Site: saxony
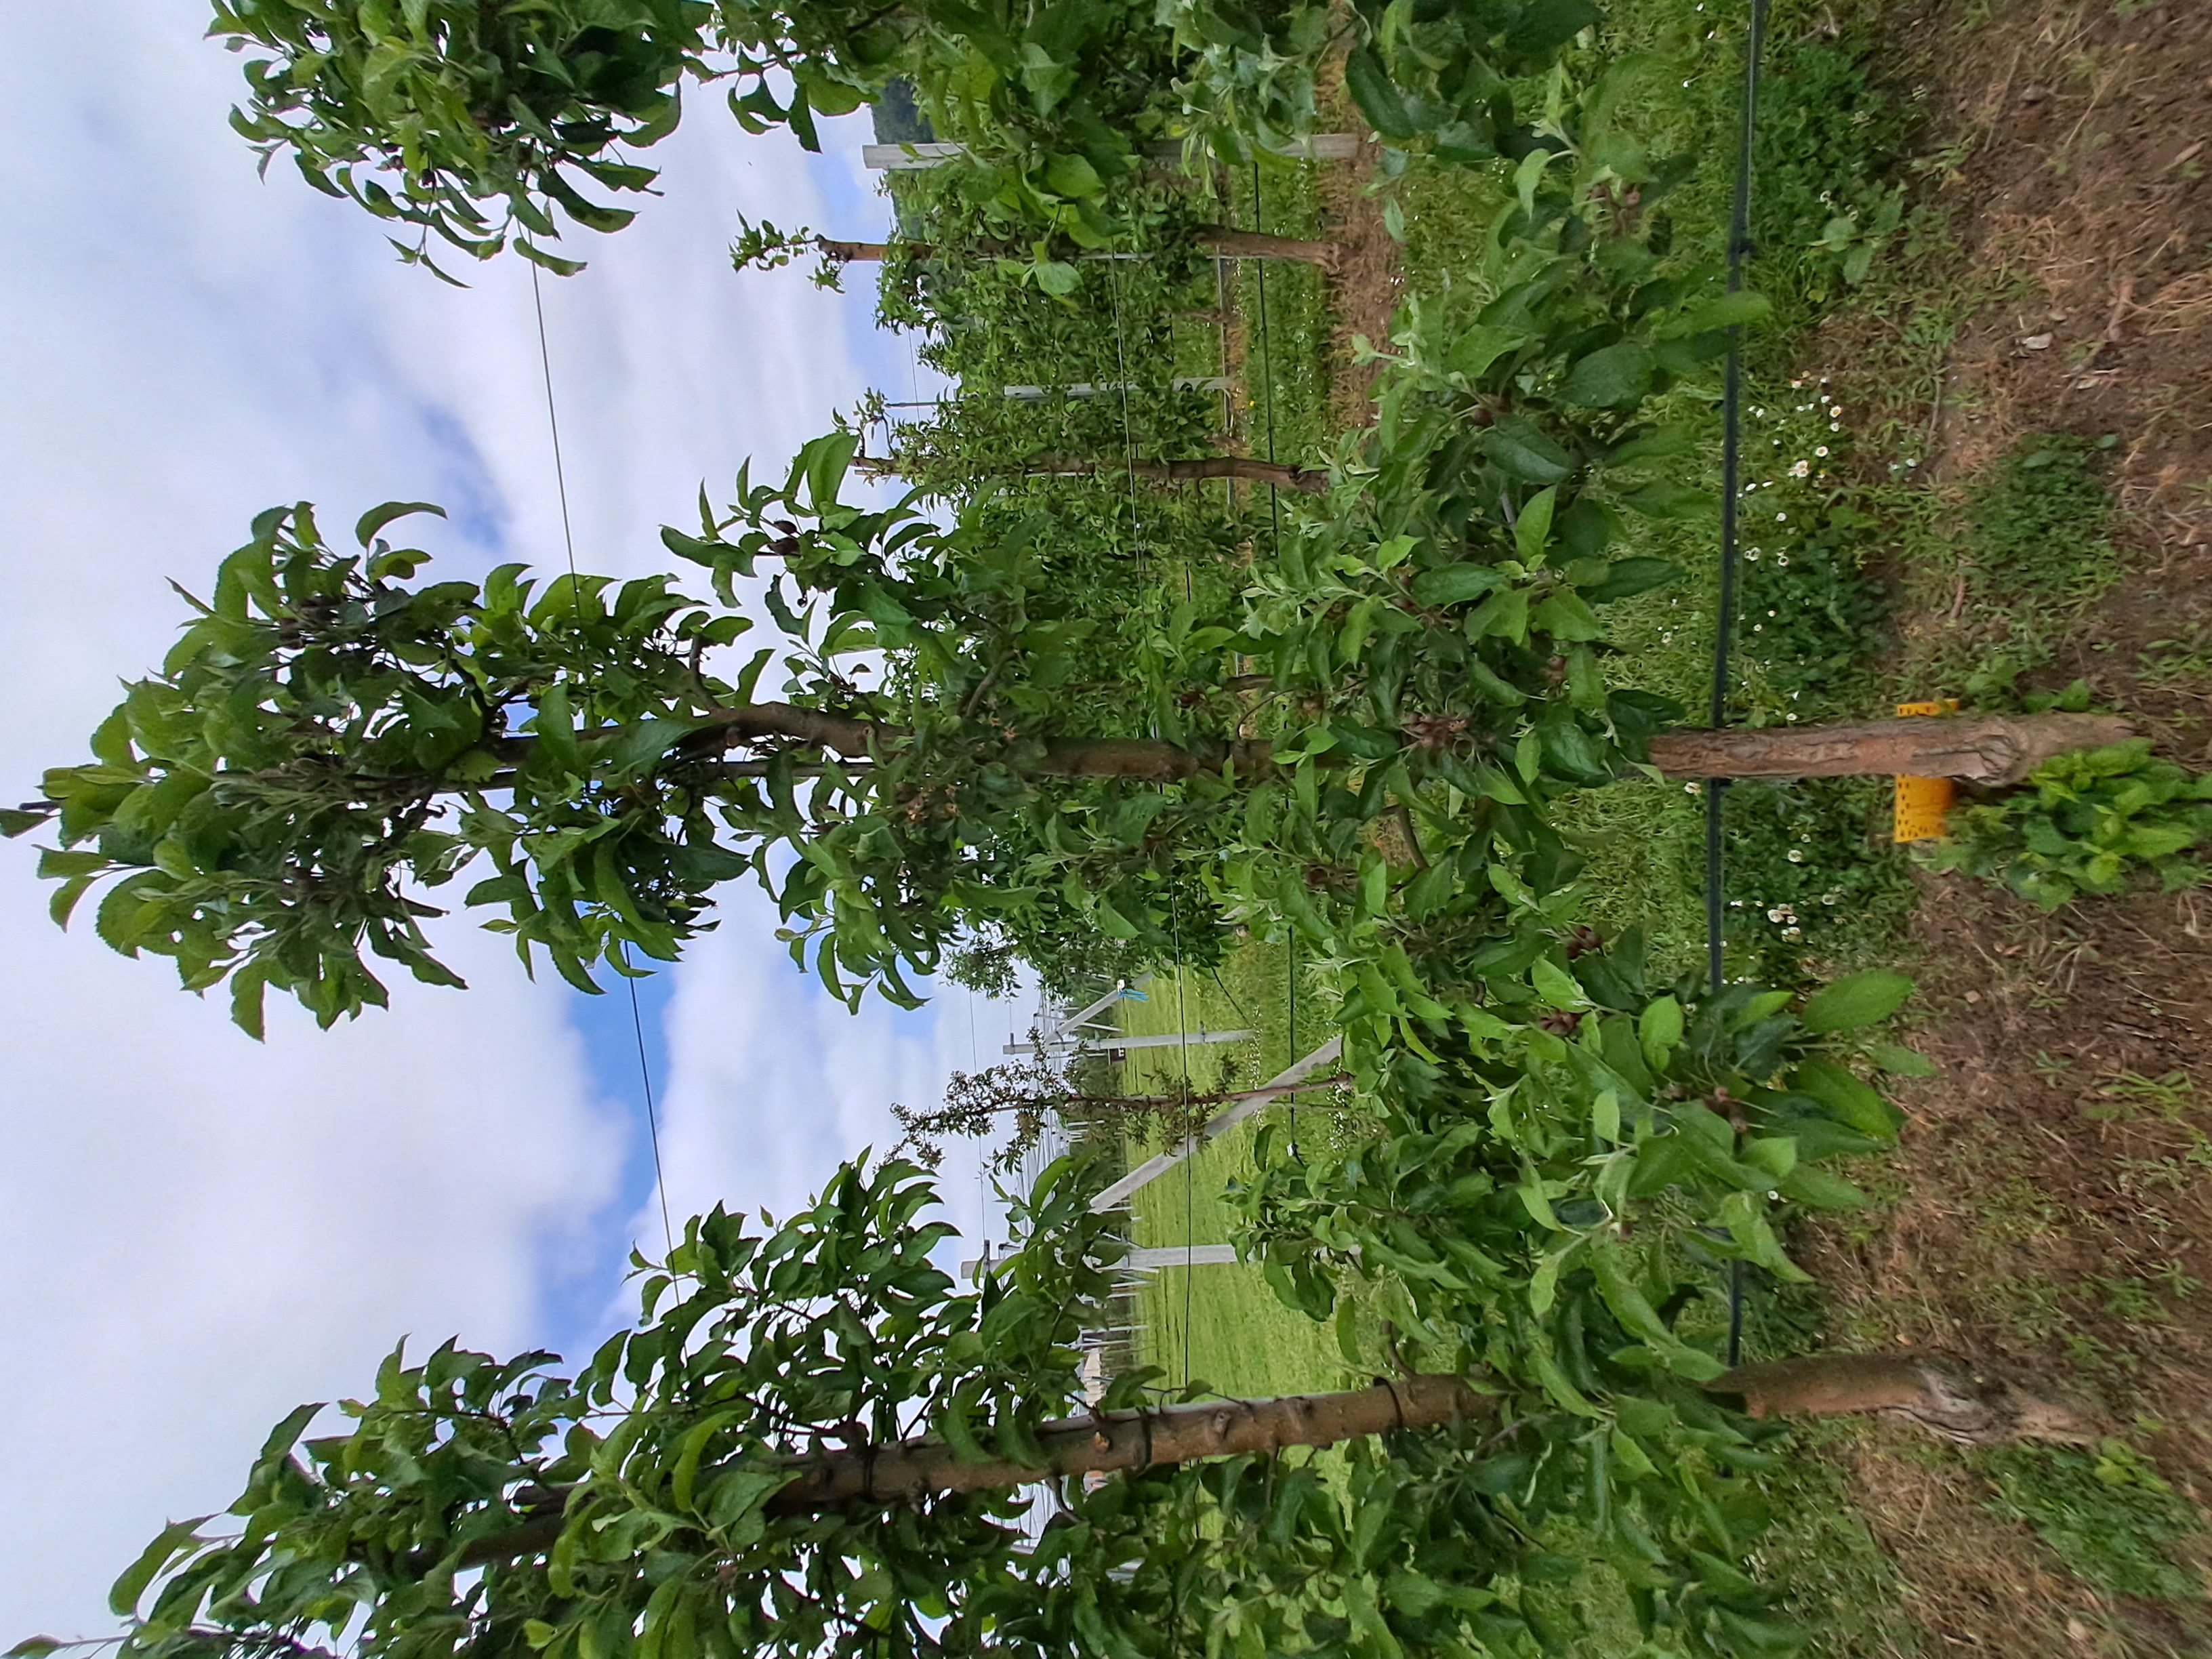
Growth stage (BBCH 71/72): Development of fruit